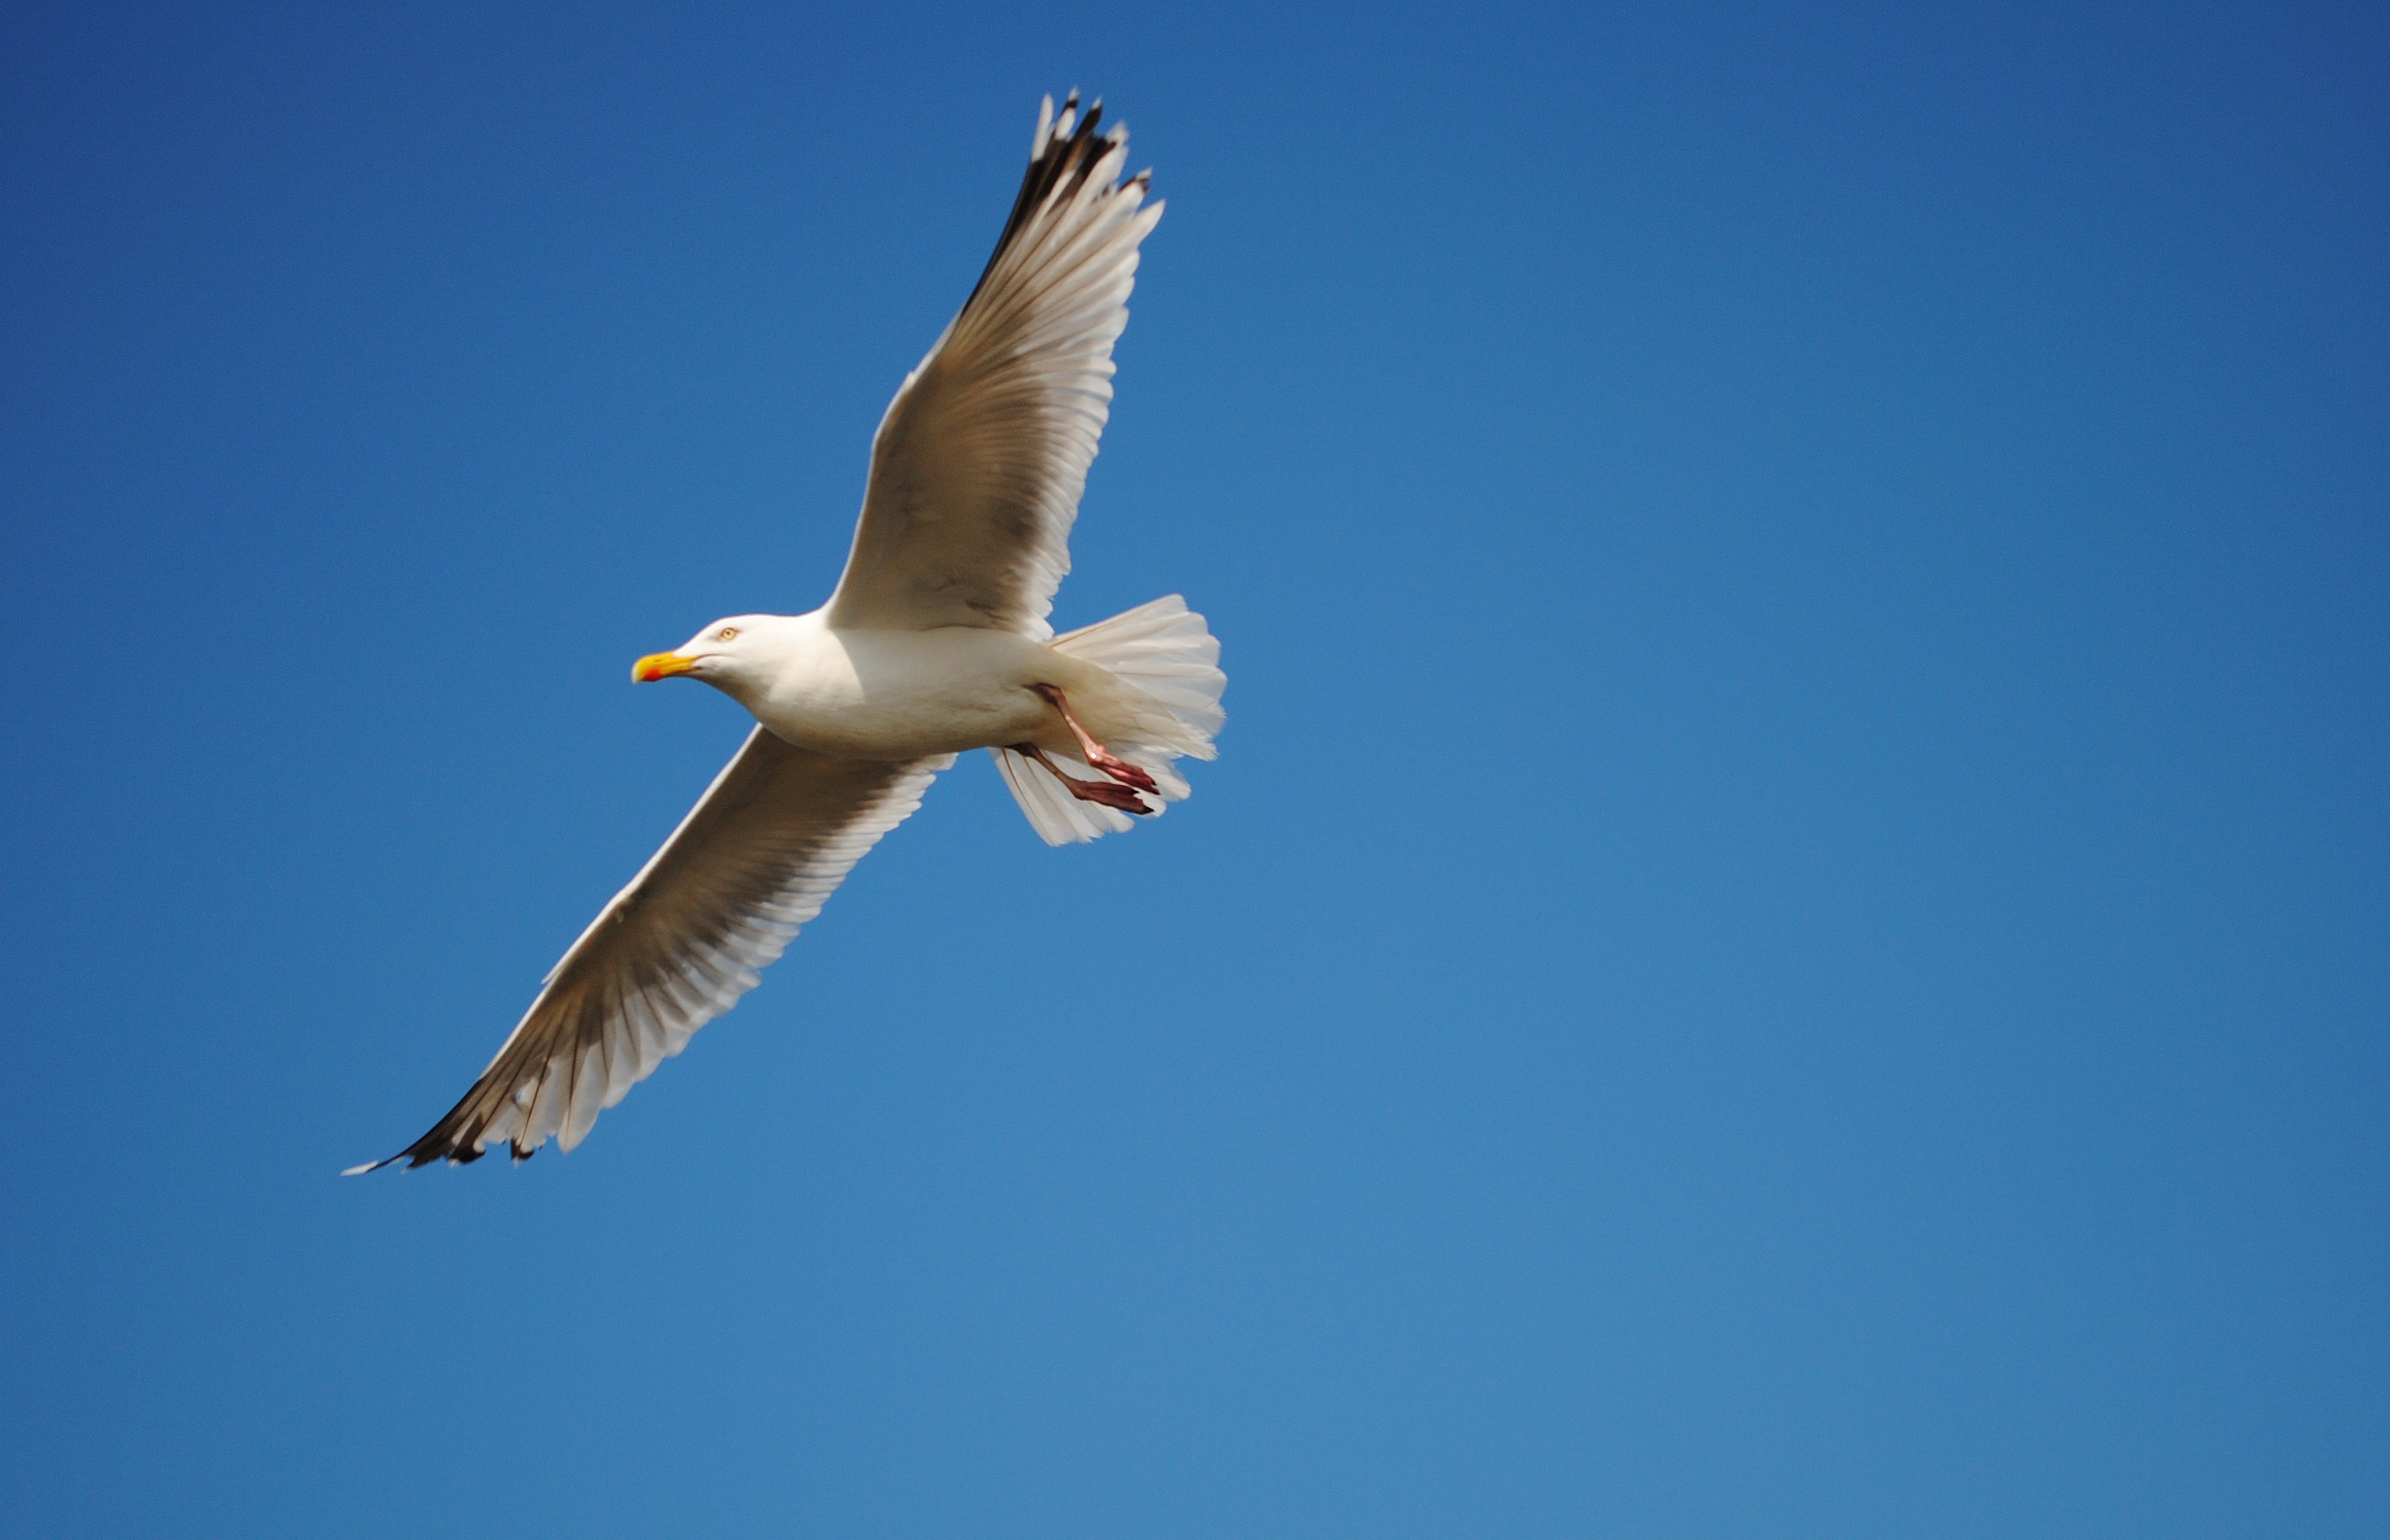
bird, wing, sky, seabird, fly, seagull, gull, beak, flight, vertebrate, charadriiformes